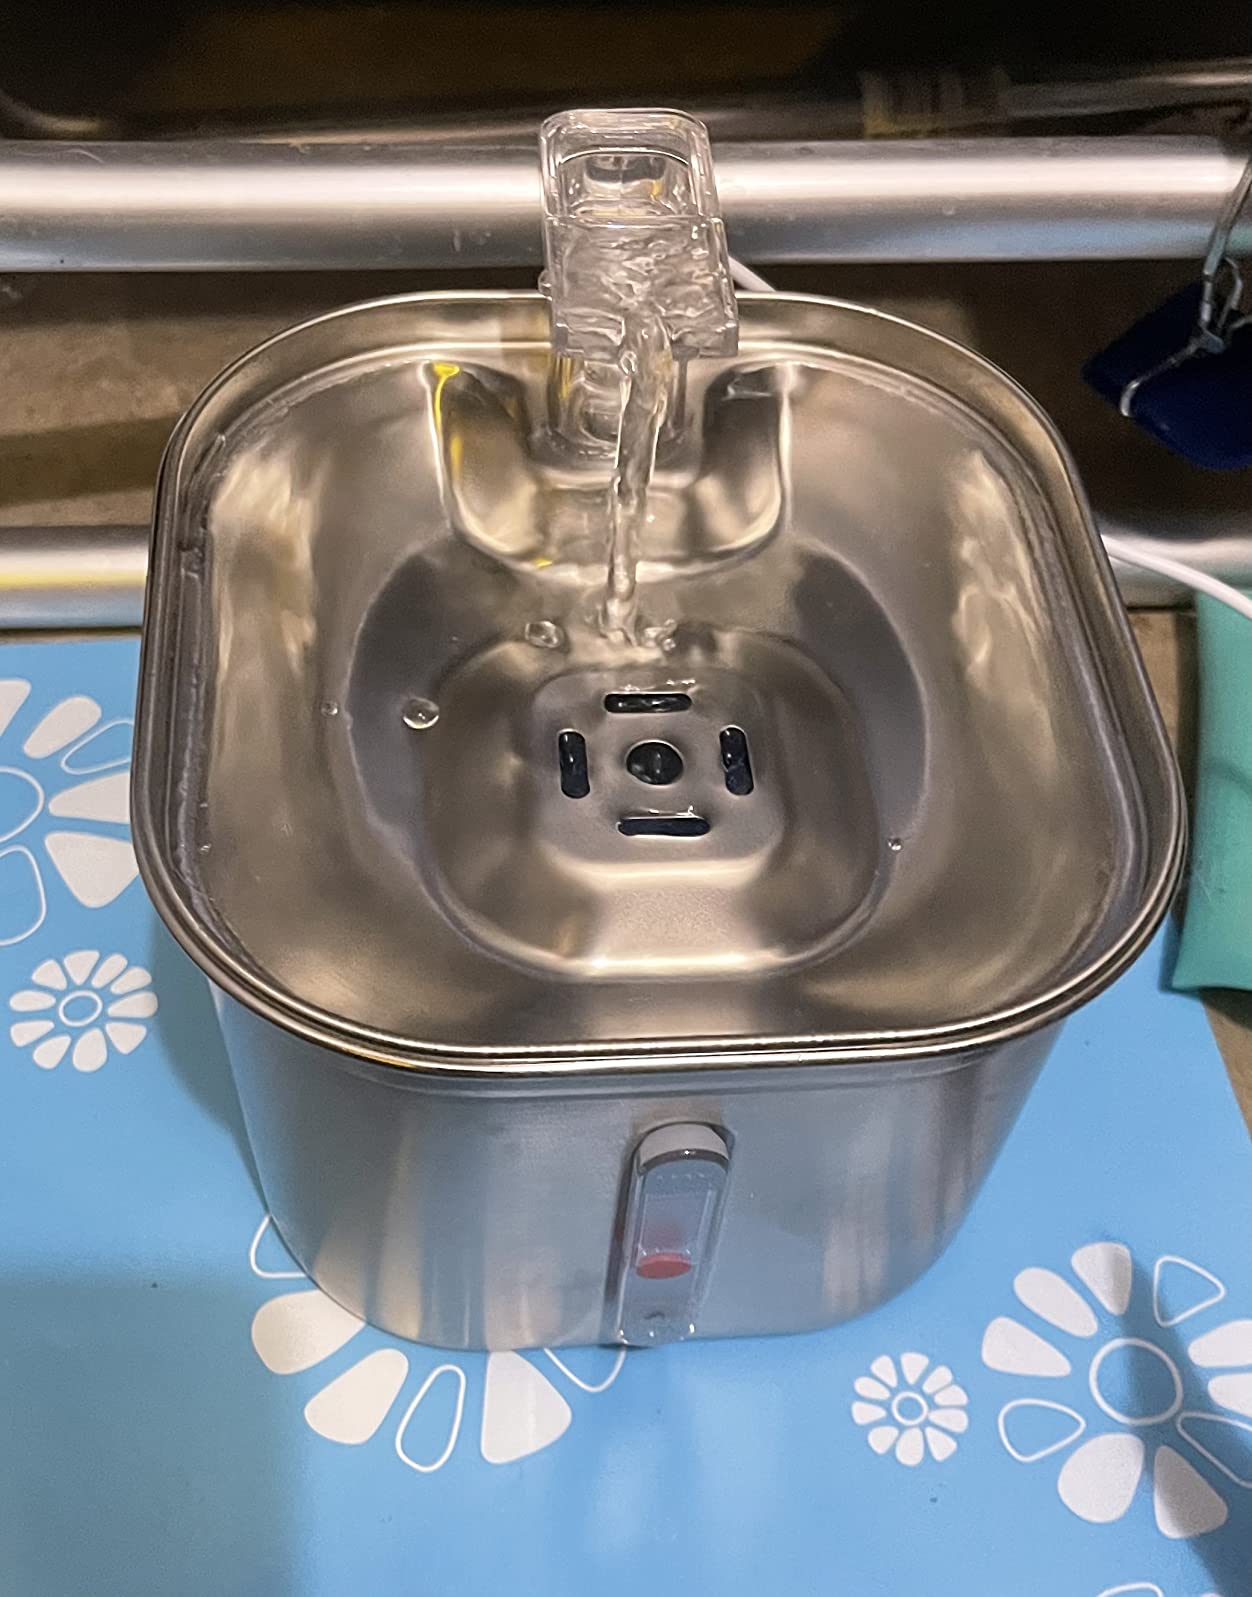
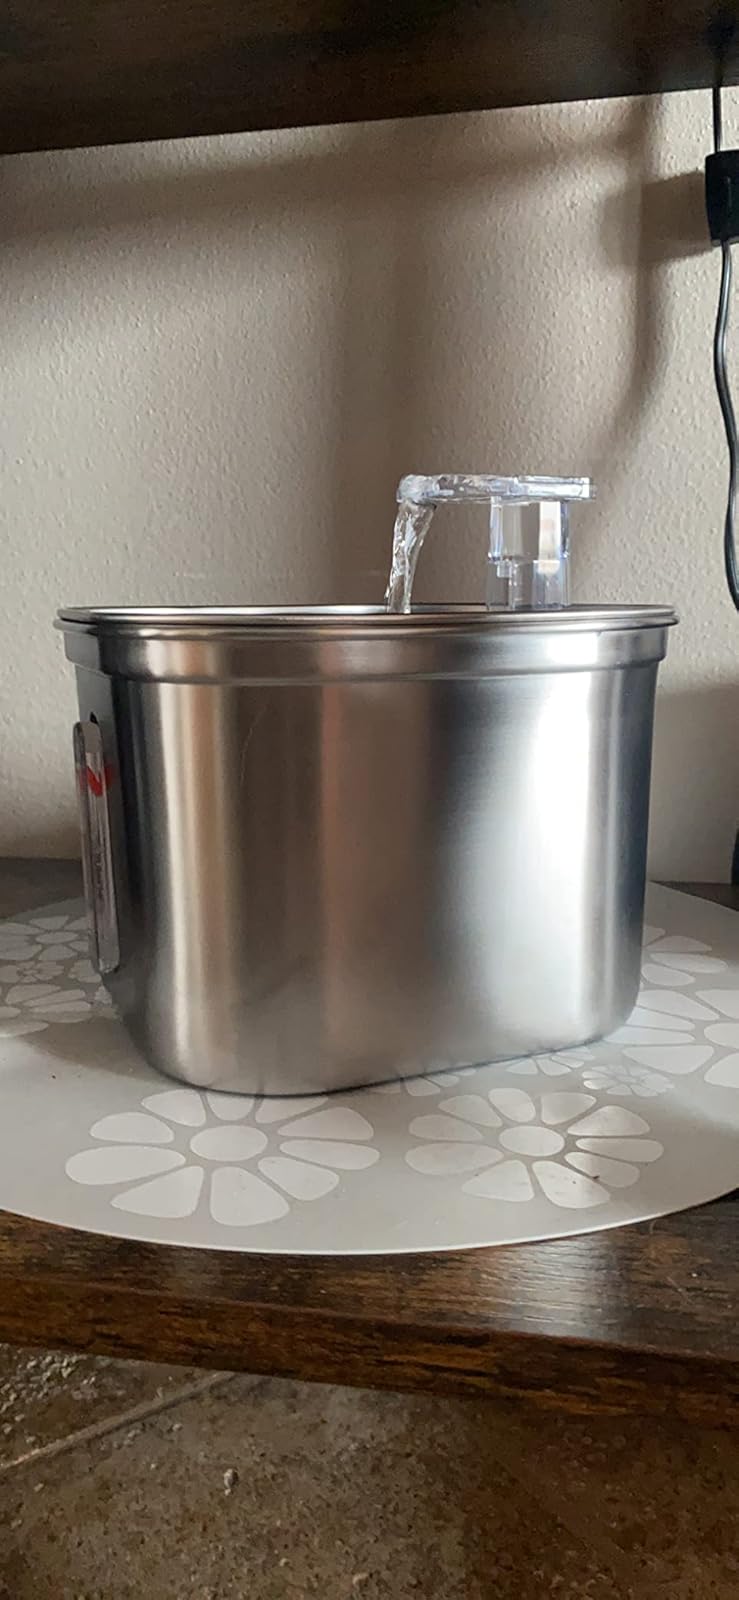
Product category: items_bowl
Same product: yes